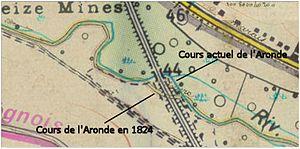
Détournement du cours de l'Aronde lors de la construction du chemin de fer Compiègne Roye
Coudun est une commune française située dans le département de l'Oise, en région Hauts-de-France.